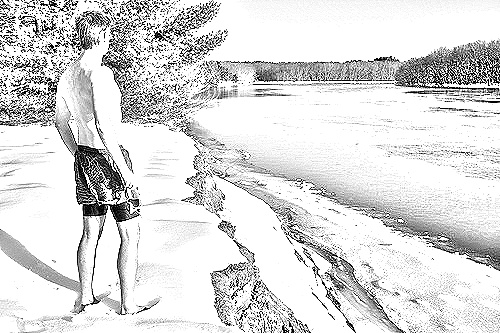
Portrait style: Sketch Portrait